Barmbrack

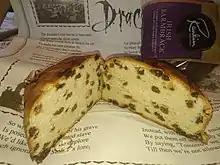
Commercial barmbrack showing ring found inside

Barmbrack is the centre of an Irish Halloween custom. These loaves could be decorated on the top with animals or birds. The Halloween Brack traditionally contained various objects baked into the bread and was used as a sort of fortune-telling game. In the brack were: a pea, a stick, a piece of cloth, a small coin (originally a silver sixpence), a ring, and a bean. Each item, when received in the slice, was supposed to carry a meaning to the person concerned: the pea, the person would not marry that year; the stick, would have an unhappy marriage or continually be in disputes; the cloth or rag, would have bad luck or be poor; the coin, would enjoy good fortune or be rich; the ring, would be wed within the year; and the bean, would have a future without money. Other articles added to the brack include a medallion, usually of the Virgin Mary to symbolise taken a religious vocation, although this tradition is not widely continued in the present day.